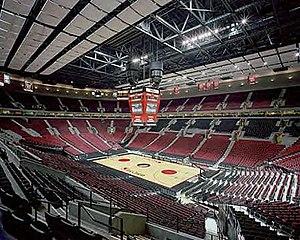
Le Moda Center, anciennement Rose Garden Arena est une salle omnisports située à Portland, dans l'Oregon. Adjacente au Memorial Coliseum, ces deux ensembles forment un complexe appelé Rose Quarter. Elle est actuellement administrée par Global Spectrum, une compagnie qui dirige des installations sportives.